Diego García (basketball)

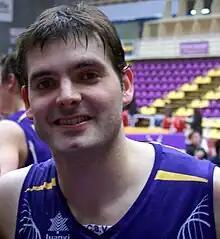

Diego García (born September 15, 1979) is an Argentine professional basketball player. He currently plays for Club La Unión in Argentina. He is also a member of the Argentina national basketball team.